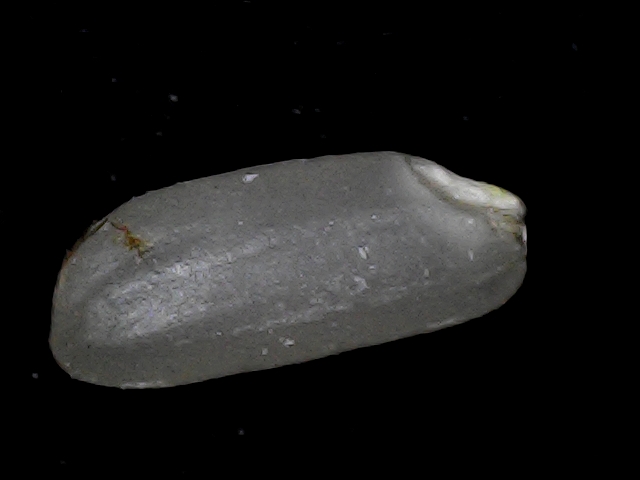
Rice variety: BD79